Polyethylene terephthalate

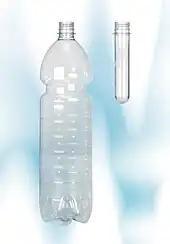
A finished PET drink bottle compared to the preform from which it is made

There are two basic molding methods for PET bottles, one-step and two-step. In two-step molding, two separate machines are used. The first machine injection molds the preform, which resembles a test tube, with the bottle-cap threads already molded into place. The body of the tube is significantly thicker, as it will be inflated into its final shape in the second step using stretch blow molding.